Emlen Tunnell

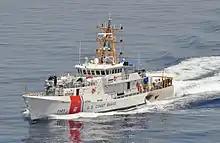
The Coast Guard named the "Bernard C. Webber", and all its other Sentinel class cutters, after heroes, and chose to name the 45th vessel after Tunnell, the number he wore during his Hall of Fame career with the NY Giants.

In March 1946, while stationed at Naval Station Argentia in Newfoundland, Tunnell rescued a shipmate who fell from the USS "Tampa". Tunnell jumped into the 32-degree water and saved his drowning shipmate. In 2011, Tunnell was posthumously recognized by having the gymnasium on Coast Guard Island named in his honor and was awarded the Silver Lifesaving Medal for his heroism in rescuing his shipmate on the "Tampa".